1965 in the Philippines

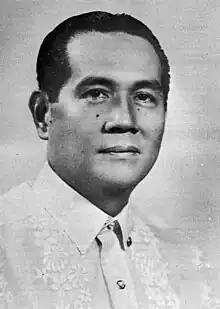
Outgoing President Diosdado Macapagal

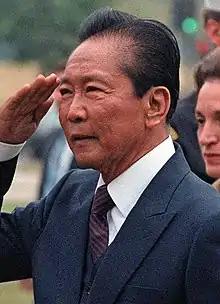
Incoming President Ferdinand Marcos

As per Act No. 2711 section 29, issued on March 10, 1917, any legal holiday of fixed date falls on Sunday, the next succeeding day shall be observed as legal holiday. Sundays are also considered legal religious holidays. Bonifacio Day was added through Philippine Legislature Act No. 2946. It was signed by then-Governor General Francis Burton Harrison in 1921. On October 28, 1931, the Act No. 3827 was approved declaring the last Sunday of August as National Heroes Day. As per Republic Act No. 3022, April 9 is proclaimed as Bataan Day. Independence Day was changed from July 4 ("Philippine Republic Day") to June 12 ("Philippine Independence Day") on August 4, 1964.